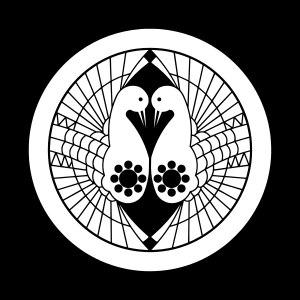
Le clan Nanbu était un clan féodal du Nord du Japon dans la province de Mutsu.